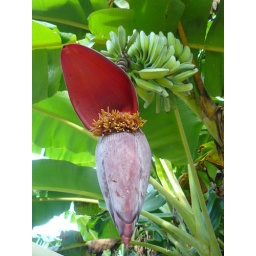
Unripe bananas with flower below